The Church of Jesus Christ of Latter-day Saints in French Polynesia

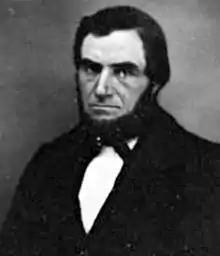
Benjamin F. Grouard

Grouard became the first white missionary to live in Anaa. He baptized 620 people and organized 5 branches in the area during only 5 months. French Polynesia's first church conference was held on this island in 1846 that saw 866 members in attendance. Due to the increasing number of members, Grouard sent for Pratt to come help him. Pratt later joined Grouard and they baptized over 1,000 people in French Polynesia before Pratt returned to Salt Lake City in 1848. While in Salt Lake City with his family, Pratt taught Tahitian classes. Pratt even returned two years later with his family. his wife Louisa Barnes Pratt taught classes to the women of the church and conducted school. In October 1859, a group of 21 missionaries arrived in Tubuai including Hanks's brother. Missionary success did not last for long, however, since France placed restrictions on religious freedom in French Polynesia that resulted in the mission closing in May 1852.